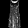
Label: Dress